Don Camilo

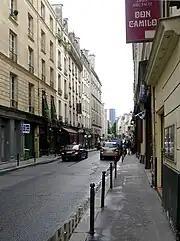
The rue des Saints-Pères with the "Don Camilo".

The Don Camilo is a Parisian cabaret established in 1954 by Jean Vergnes. It is located in the 7th arrondissement of Paris in the Saint-Germain-des-Prés quartier.